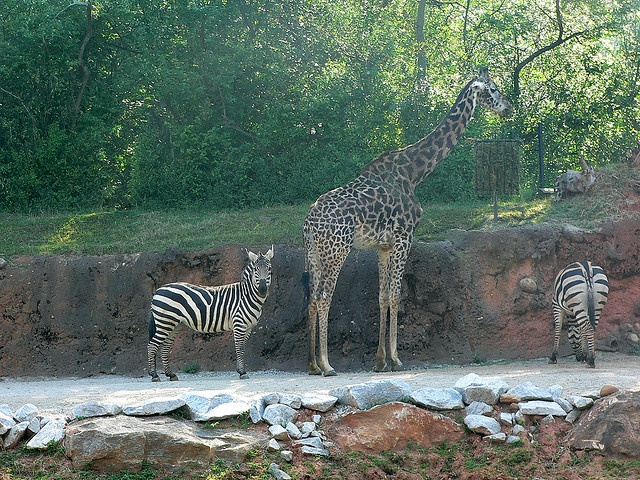
There are two zebras and a giraffe next to the grass.
Two zebras stand beside a giraffe beside a low cliff.
Two zebras and a giraffe standing next to a wall.
There is a giraffe in between two zebras.
A giraffe and two zebras are standing together.